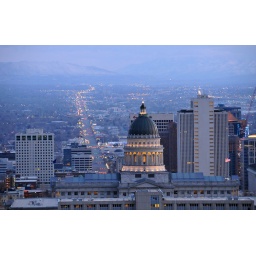
State Capitol building and state street below 2